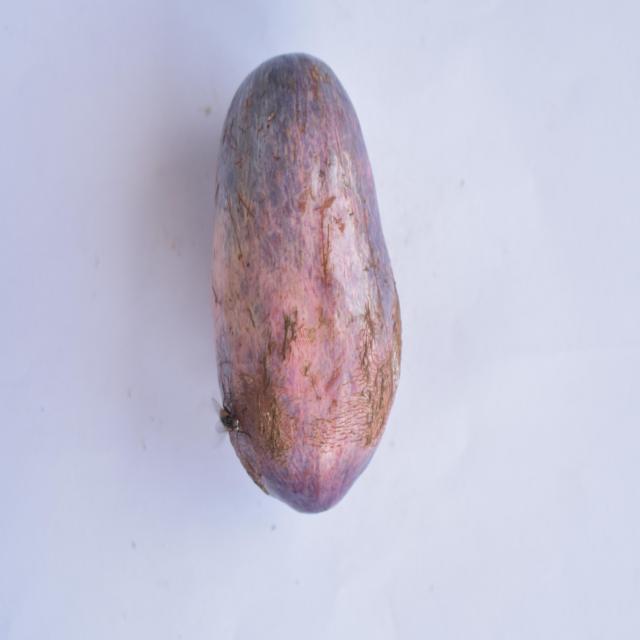
Plum grade: unripe